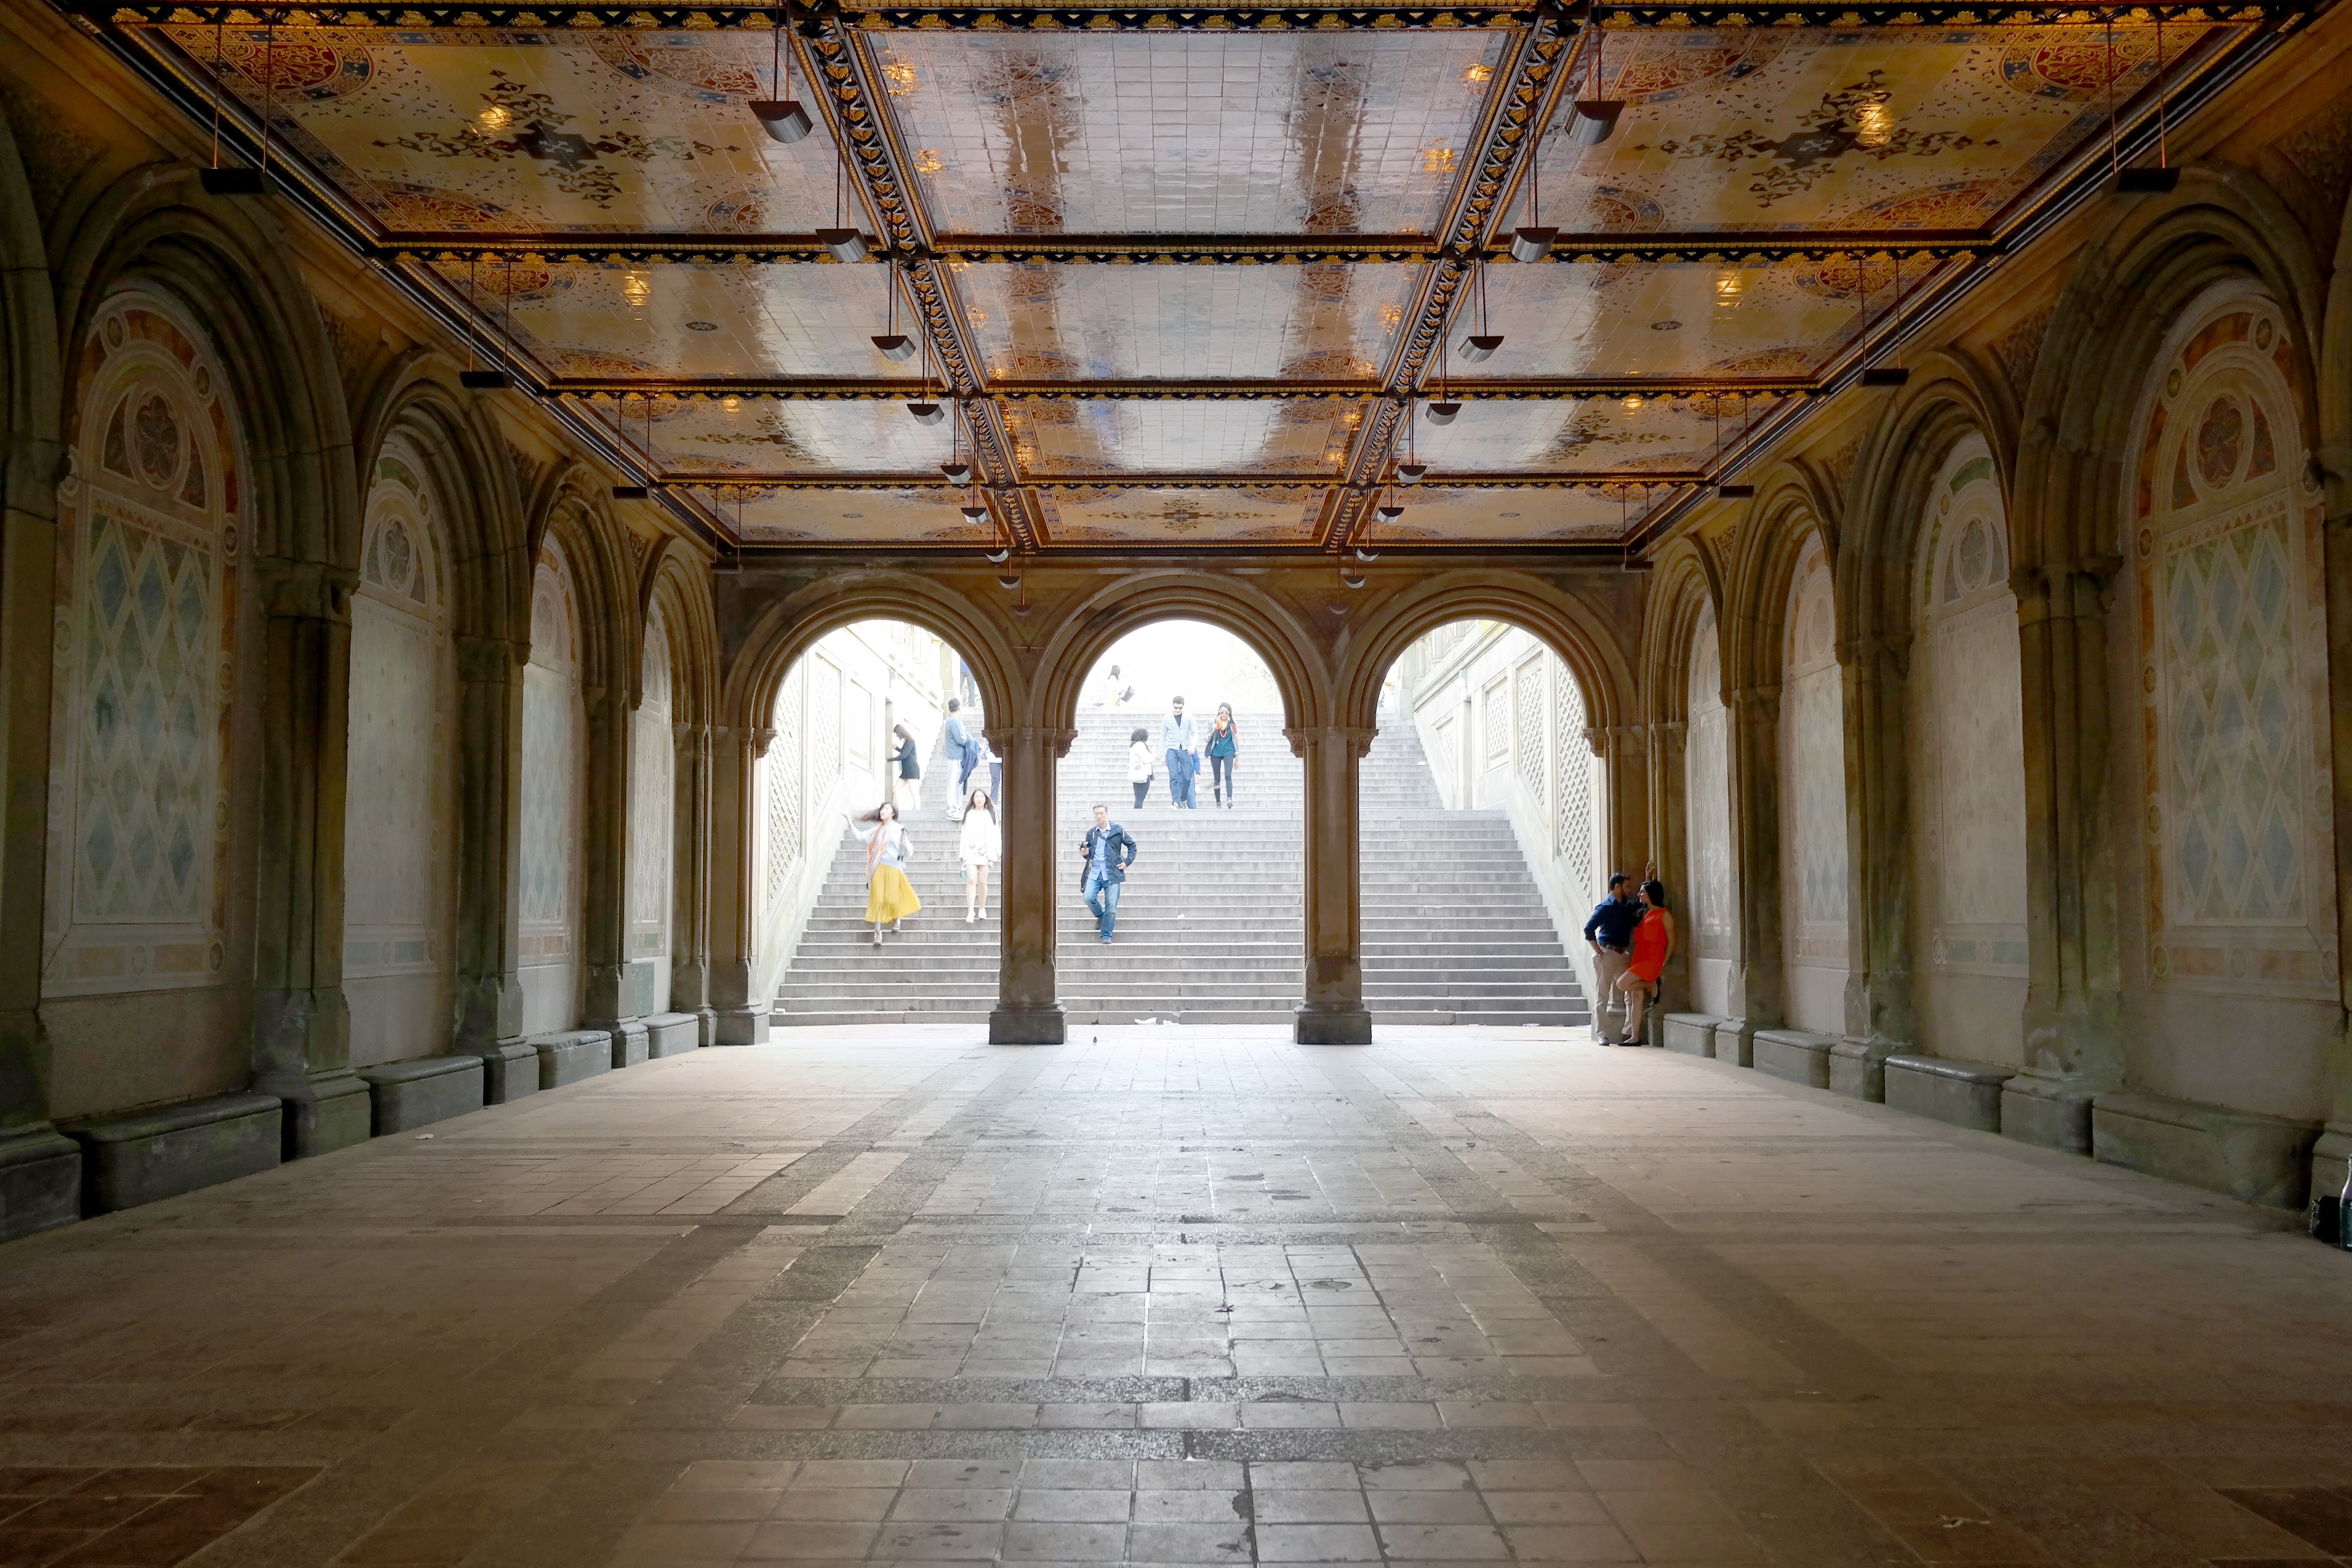
path, pedestrian, light, architecture, building, palace, old, stone, staircase, tunnel, walkway, underground, arch, column, entrance, tile, cathedral, chapel, place of worship, aisle, long, temple, monastery, symmetry, mosaic, passage, hope, corridor, way, underpass, arcade, abbey, end, the end, ancient history